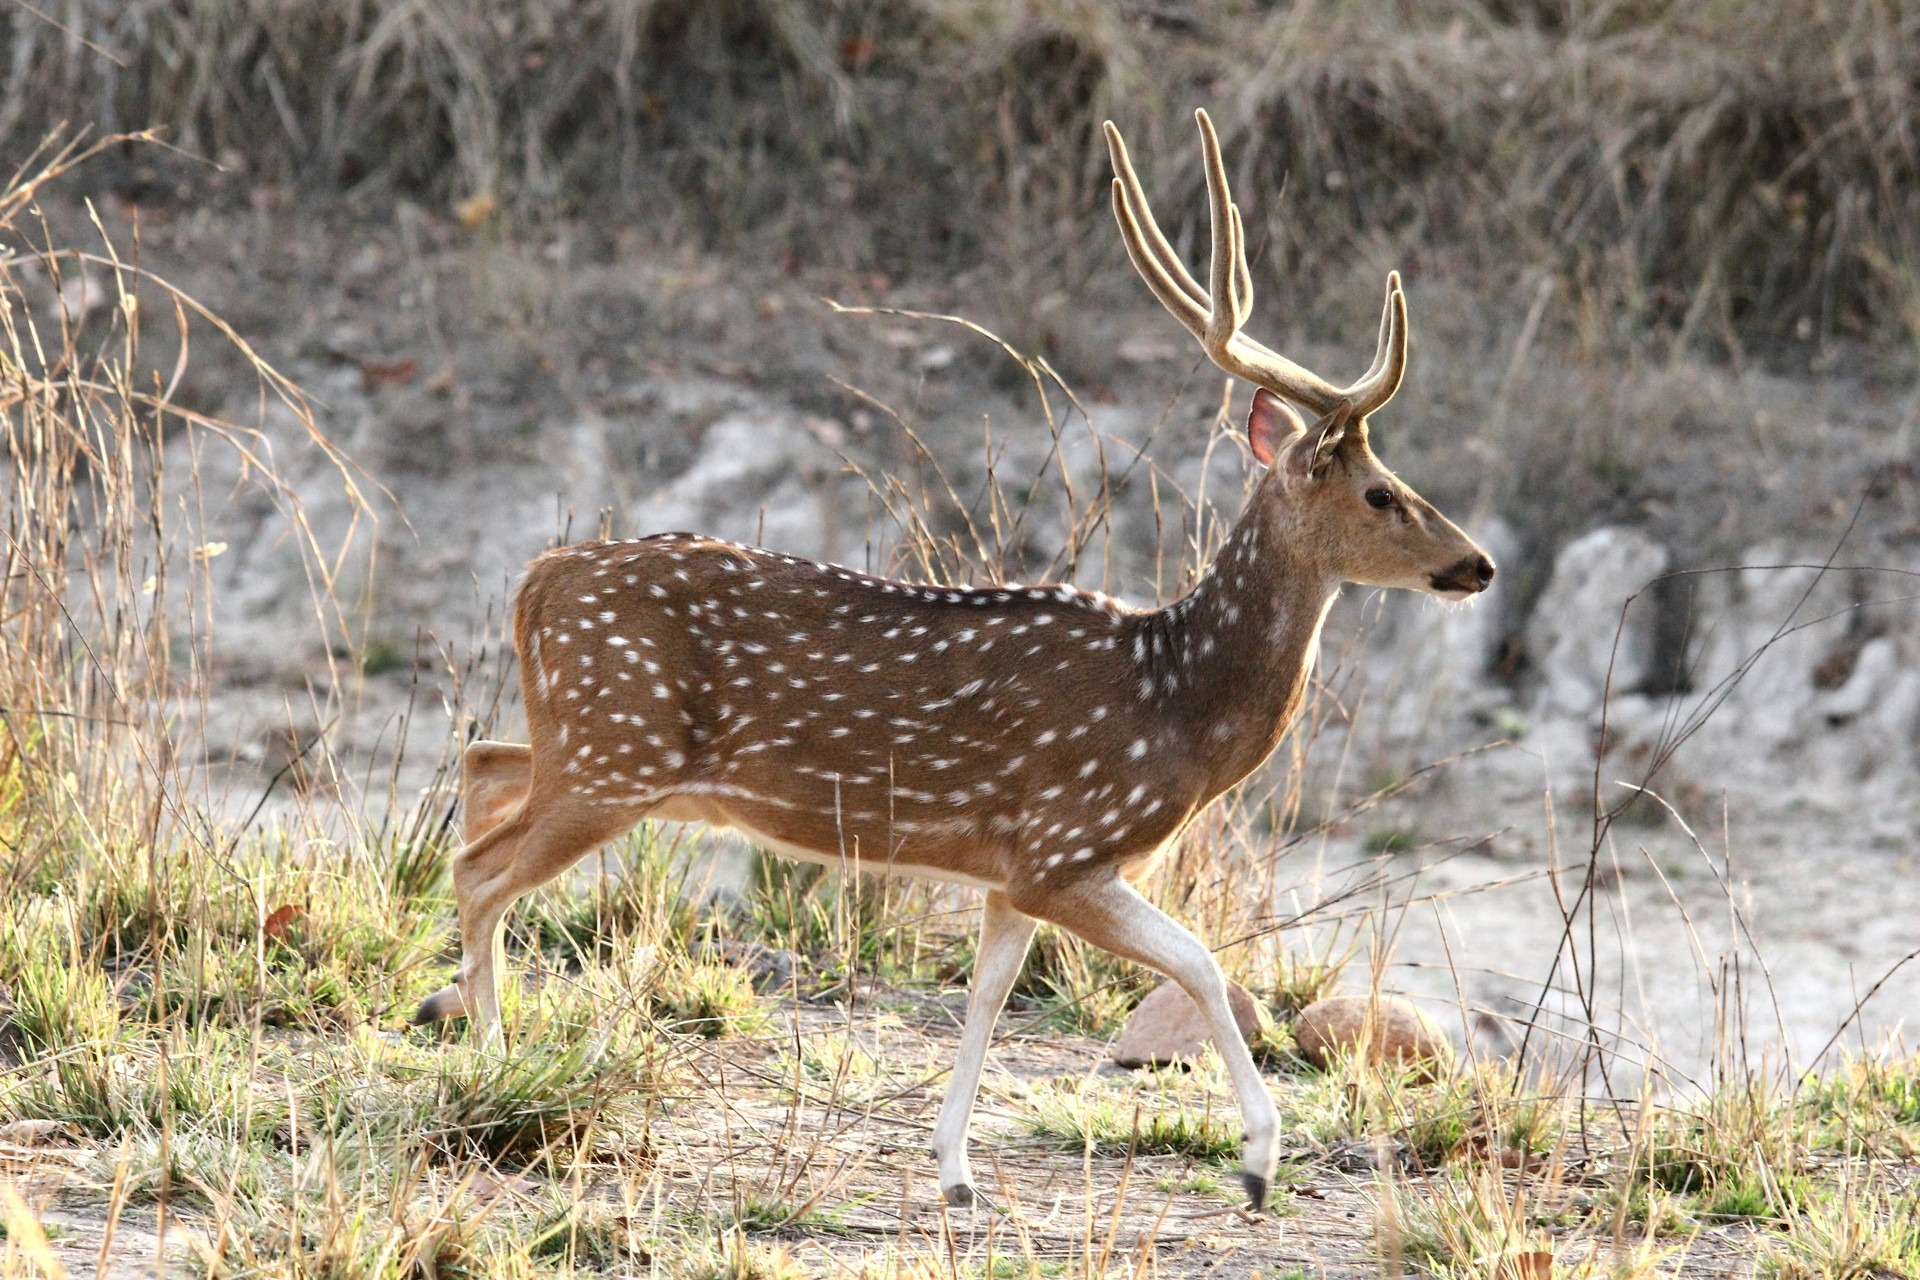
prairie, wildlife, deer, stag, mammal, fauna, spotted, vertebrate, india, impala, white tailed deer, chital, cheetal, bandhavgarh